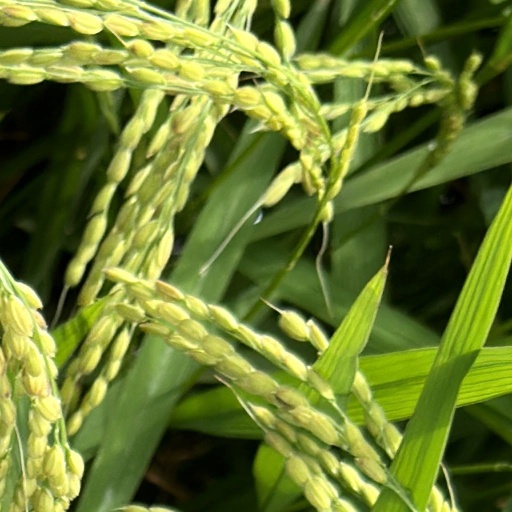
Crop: rice